Commodity fetishism

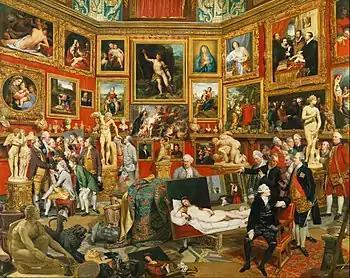
"The Tribuna of the Uffizi" (1772–1778) by Johann Zoffany depicts the commodity-fetishism metamorphosis of oil paintings into culture-industry products.

In "Portrait of a Marxist as a Young Nun" (1988), Professor Helena Sheehan said that the analogy between religious faith and commodity fetishism is a mistaken interpretation, because people do not worship commodities (money and merchandise) by attributing supernatural powers to inanimate objects, to a fetish. That the belief that value-relationships inherent to a commodity described is not religious belief, because value-relations do not possess the psychological characteristics of spiritual beliefs. That interpretation is proved by the possibility of a person's possessing religious faith, in Santa Claus whilst being aware of the psychology of commodity fetishism, and thus being critical of the fetishization of money and merchandise, thus, a person's disbelief in the golden calf is integral to the person's iconoclasm against the idolatry of money.